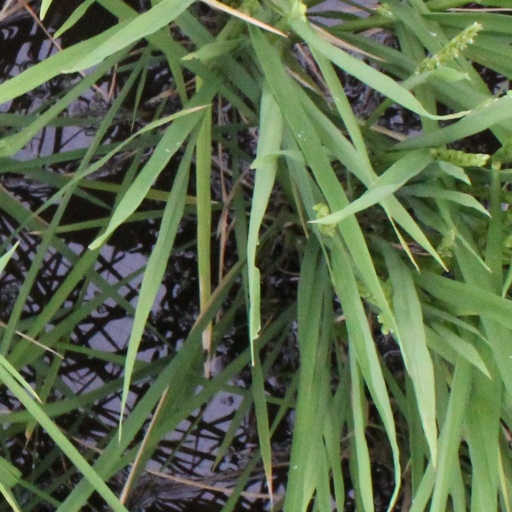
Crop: rice